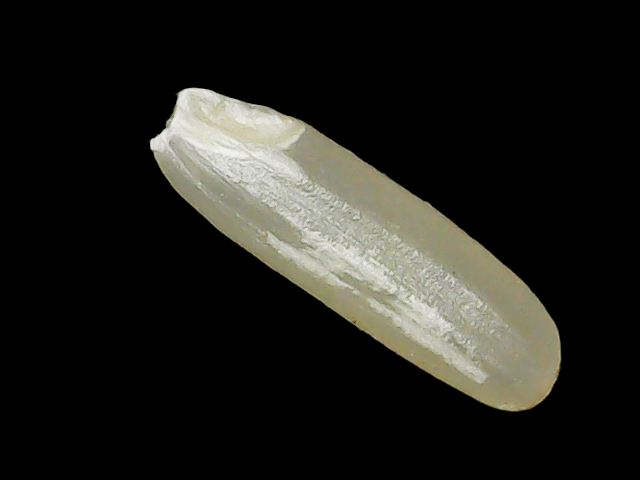
Rice variety: Binadhan21